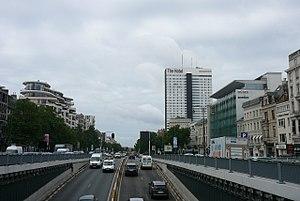
Avenue de la Toison d'Or et Boulevard de Waterloo, avec la Galerie Toison d'Or et The Hotel, à Ixelles et Bruxelles, Région bruxelloise, Belgique